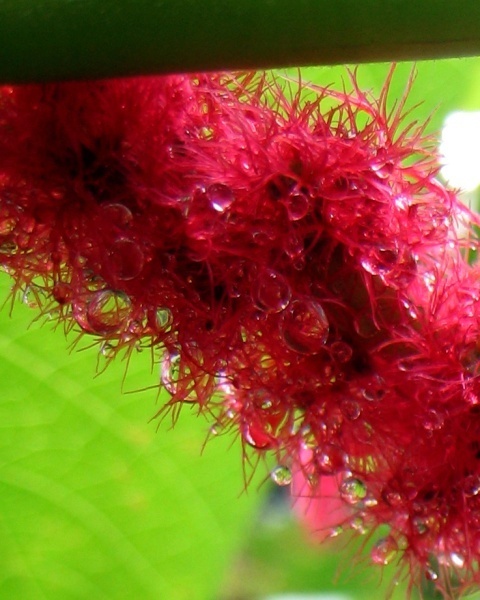
Label: not_food